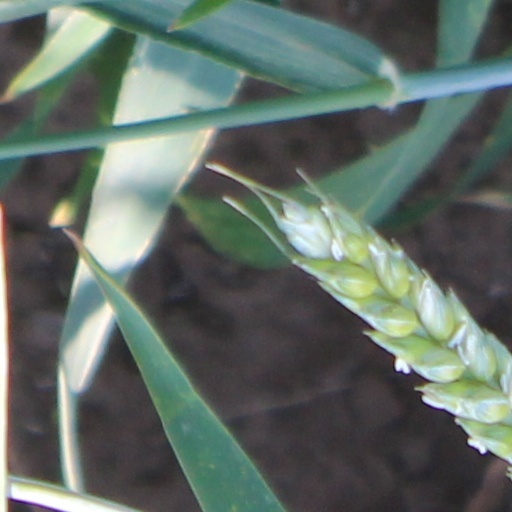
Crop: wheat